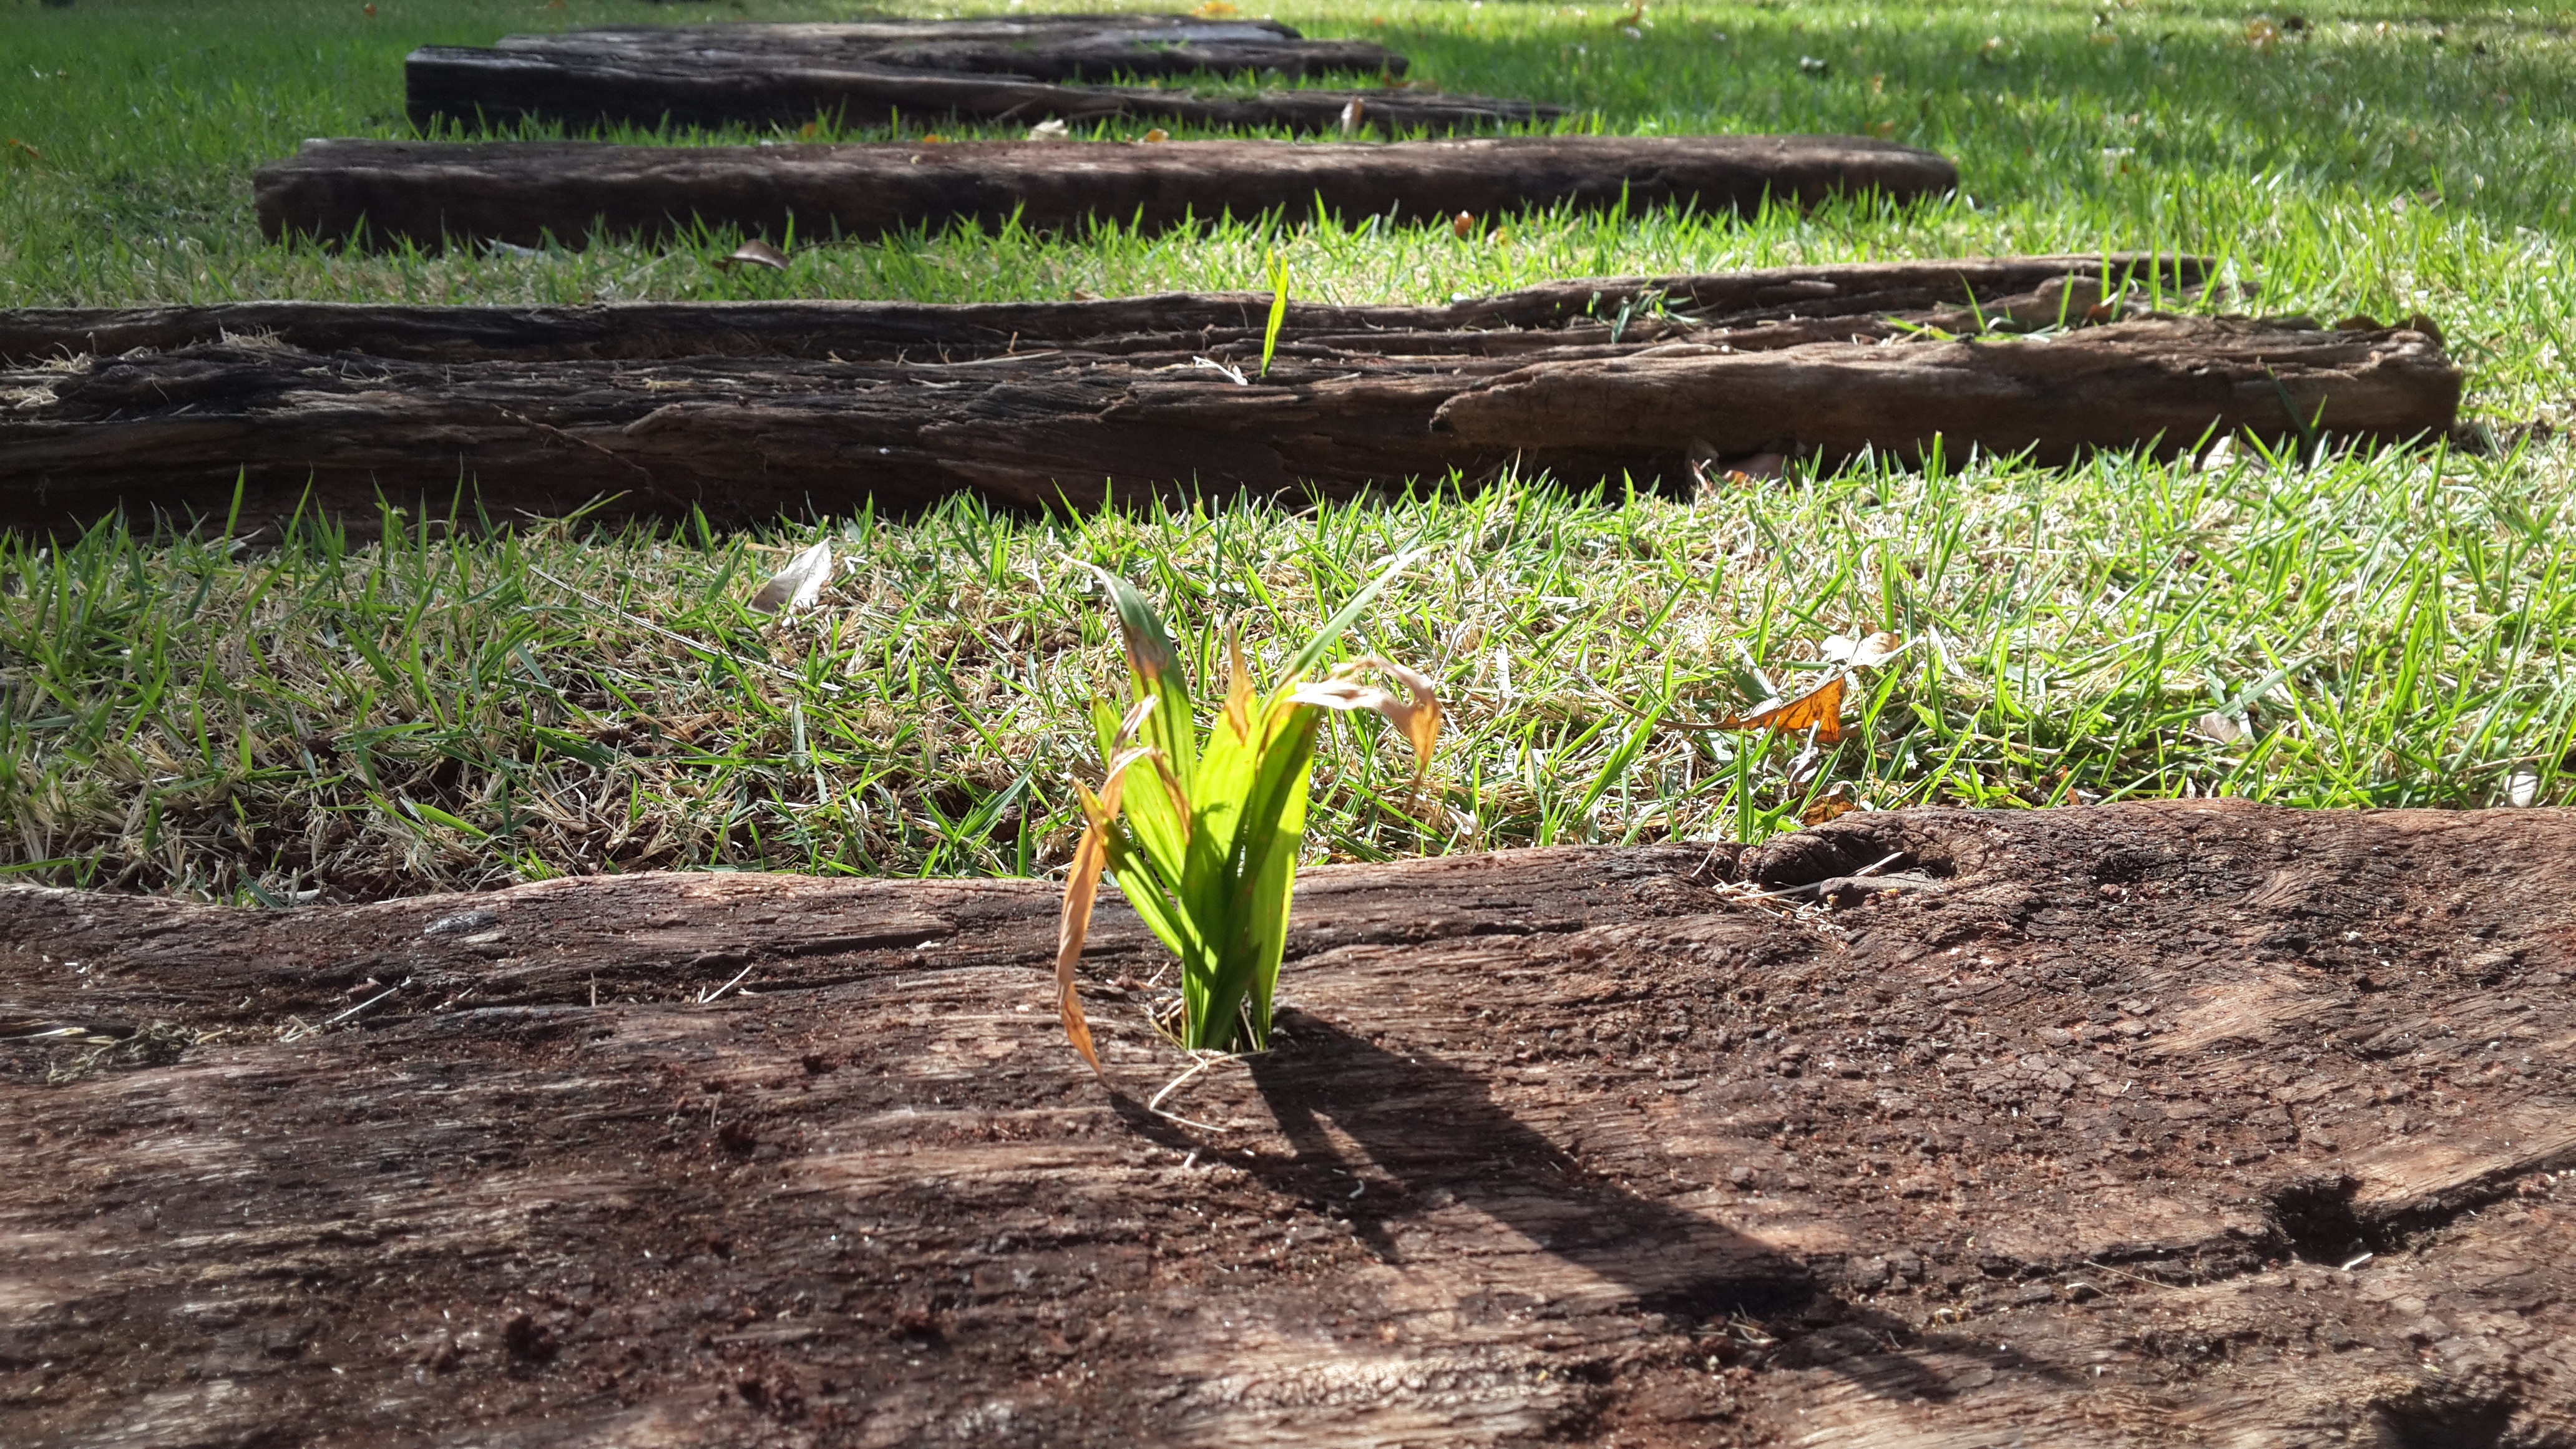
tree, path, grass, field, ground, flower, food, produce, crop, soil, agriculture, garden, green plant, diversity, rural area, grass family, geological phenomenon